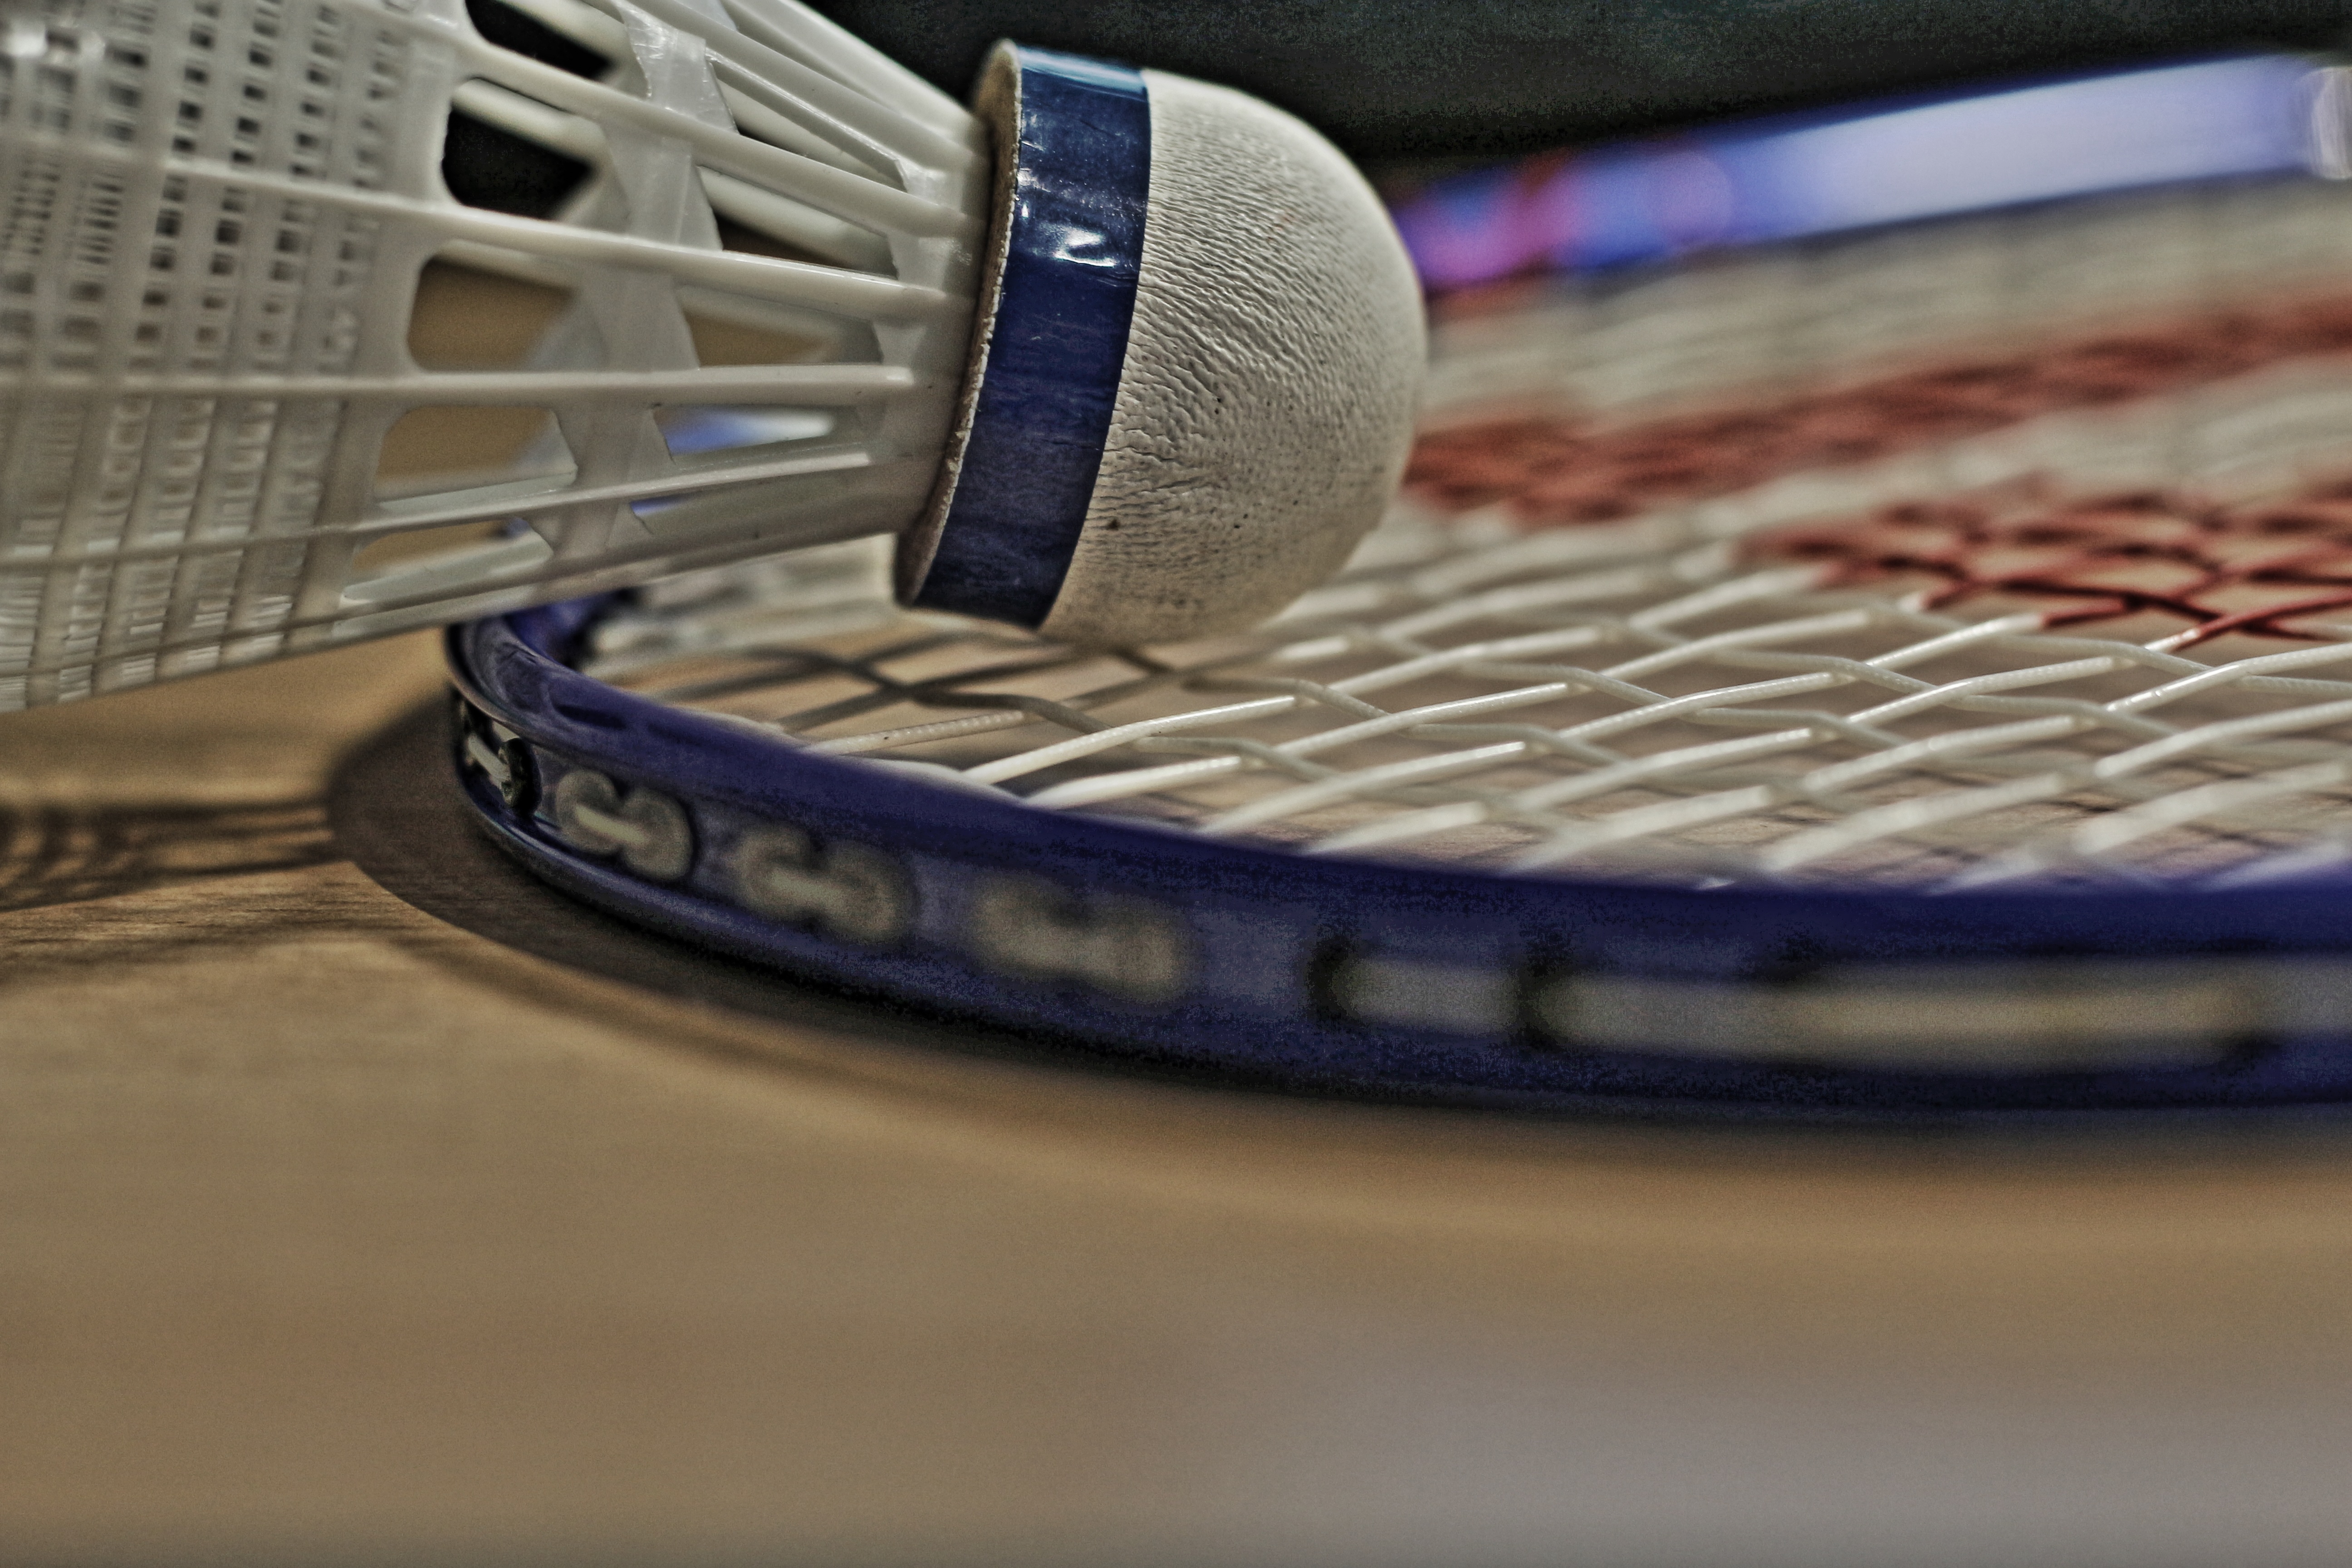
sport, play, blue, speed, movement, leisure, tire, sports equipment, footwear, ball, still, bat, fast, badminton, concerns, recreational sports, ball game